Hexagonal sampling

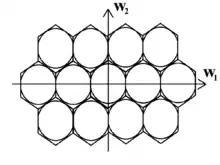
Fourier domain representation with a hexagonal ROS

The difference in the efficiency of the two schemes is highlighted using a bandlimited signal with a circular region of support of radius R. The circle can be inscribed in a square of length 2R or a regular hexagon of length formula_15. Consequently, the region of support is now transformed into a square and a hexagon respectively.